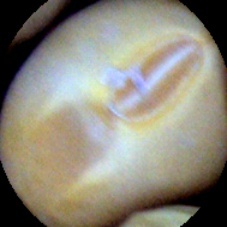
Label: Intact